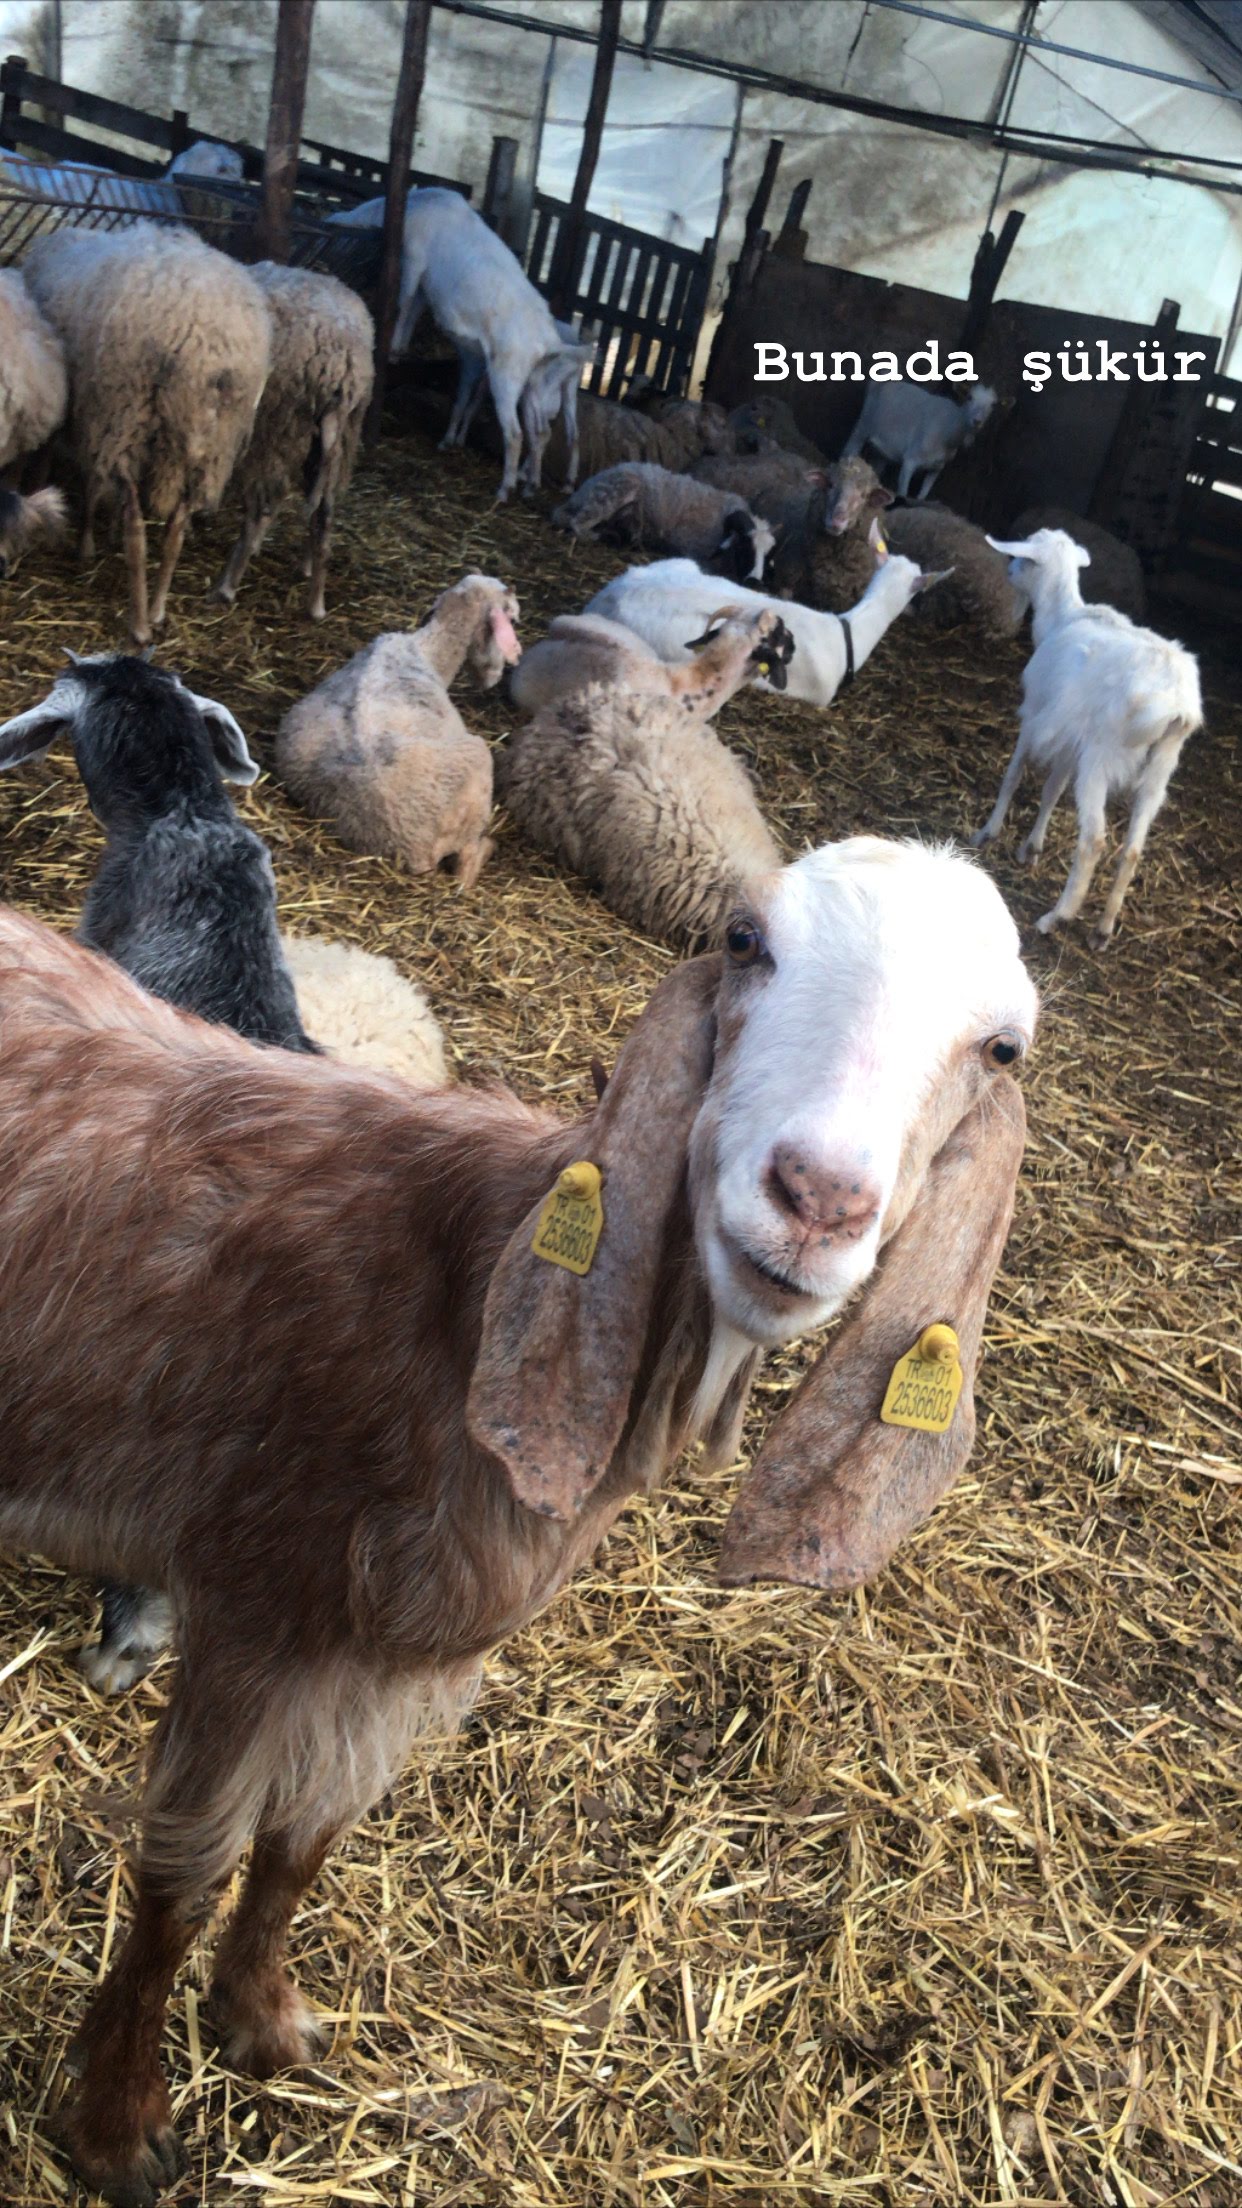
lamb, animal, vertebrate, light, green, mammal, grass, rural area, terrestrial animal, goat, landscape, livestock, grazing, pasture, herd, fur, grassland, working animal, goats, hay, event, wildlife, cow goat family, sheep, farm, bovine, photography, dairy, straw